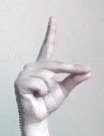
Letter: ta